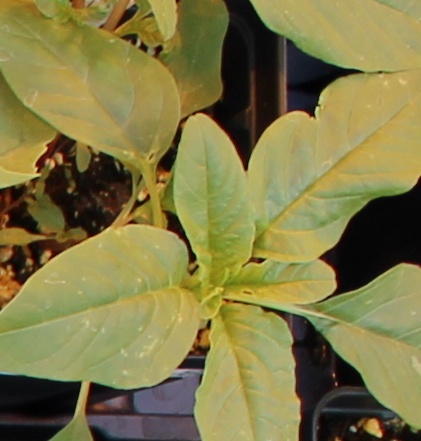
Label: Waterhemp